Scott Morrison

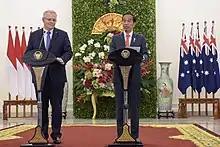
Morrison with Indonesian President Joko Widodo on his first overseas visit as prime minister

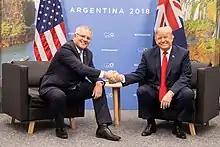
Morrison with U.S. President Donald Trump at the G20 Summit in Buenos Aires

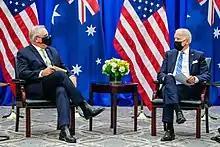
Morrison with U.S. President Joe Biden at the UN General Assembly in New York City

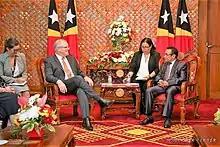
Morrison with East Timor's president Francisco Guterres

Prime Minister Malcolm Turnbull called a leadership spill on 21 August 2018 in order to gauge the confidence of the Liberal Party in his leadership. He defeated challenger Peter Dutton by 48 votes to 35. Over the following days, there was repeated speculation about a second spill being called, without Turnbull's approval. Turnbull announced two days later that he would resign the leadership if a spill motion were passed. Dutton, Morrison and Julie Bishop announced they would stand for the leadership if that were the case.